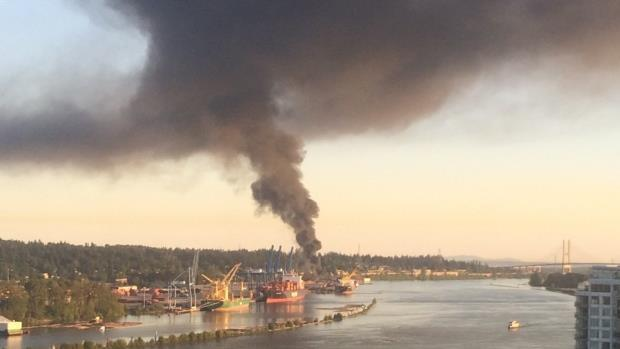
Fire: no
Smoke: yes